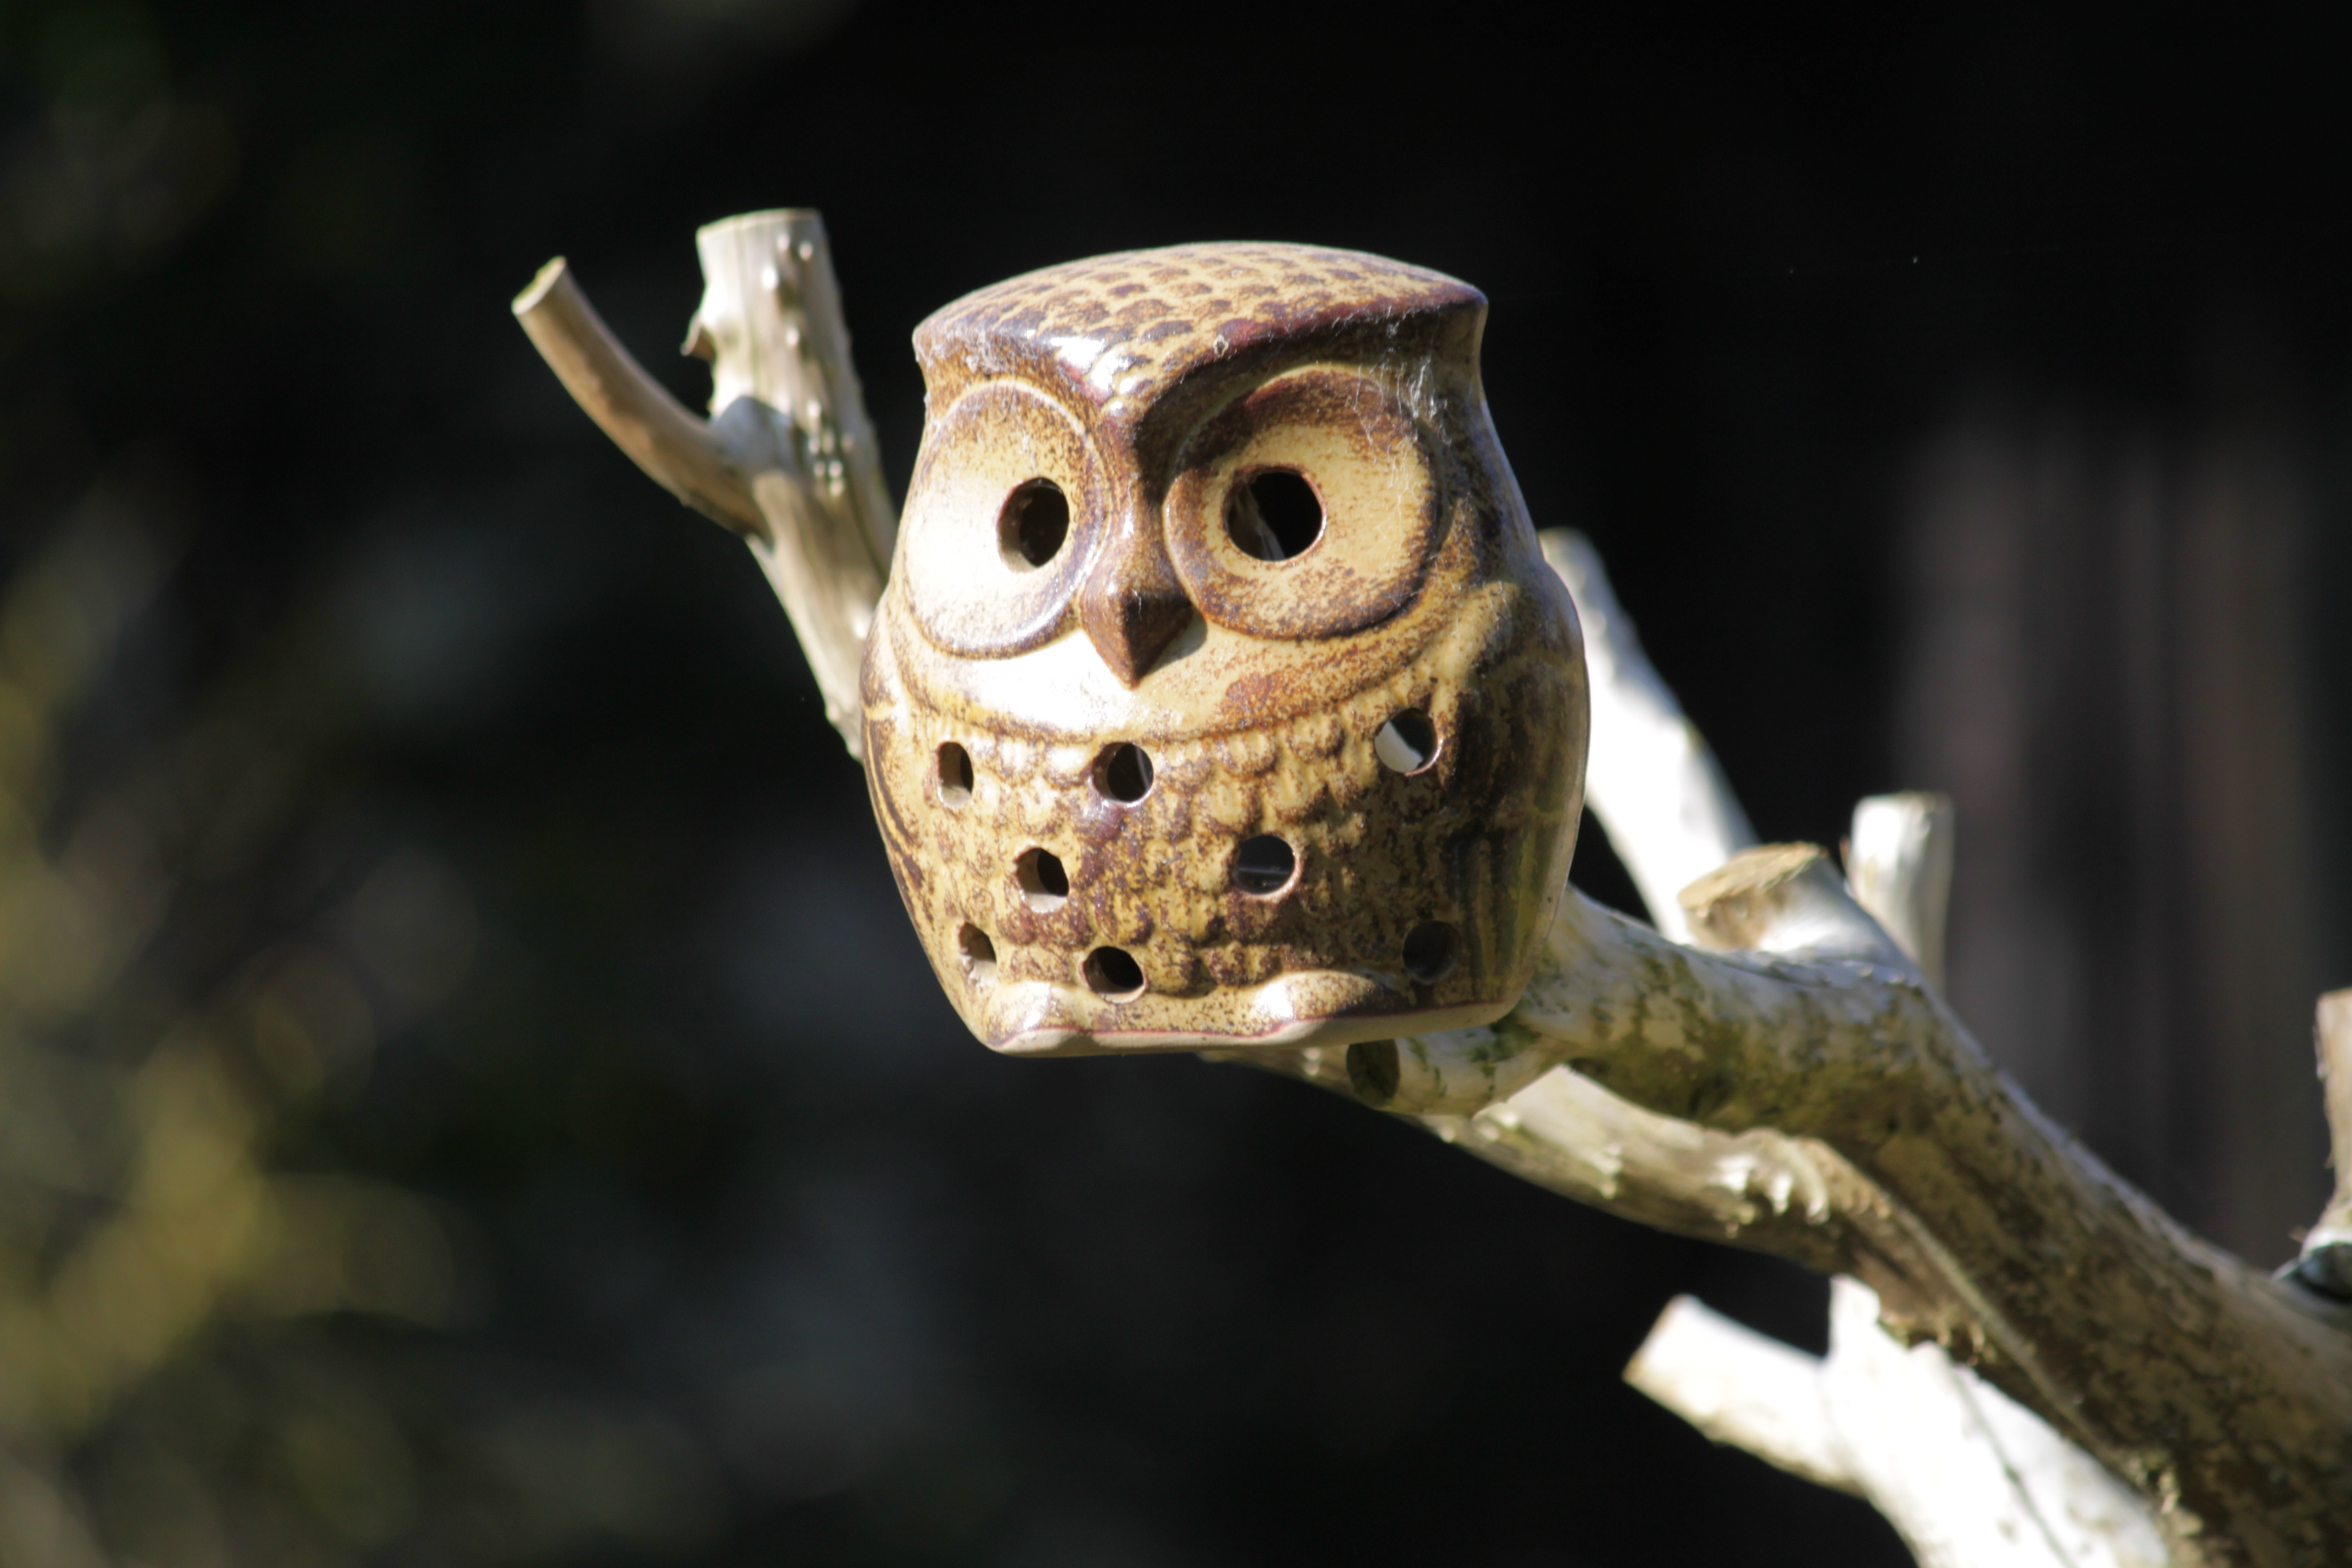
tree, branch, bird, photography, animal, ceramic, craft, skull, owl, close up, birds, sculpture, eyes, head, carving, suspended, macro photography, arts crafts, arts and crafts, nesting box, potters, ceramic owl